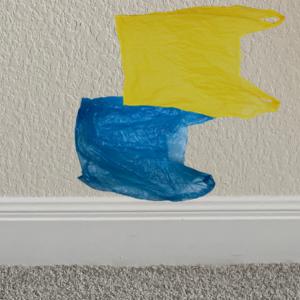
Label: plasticbags